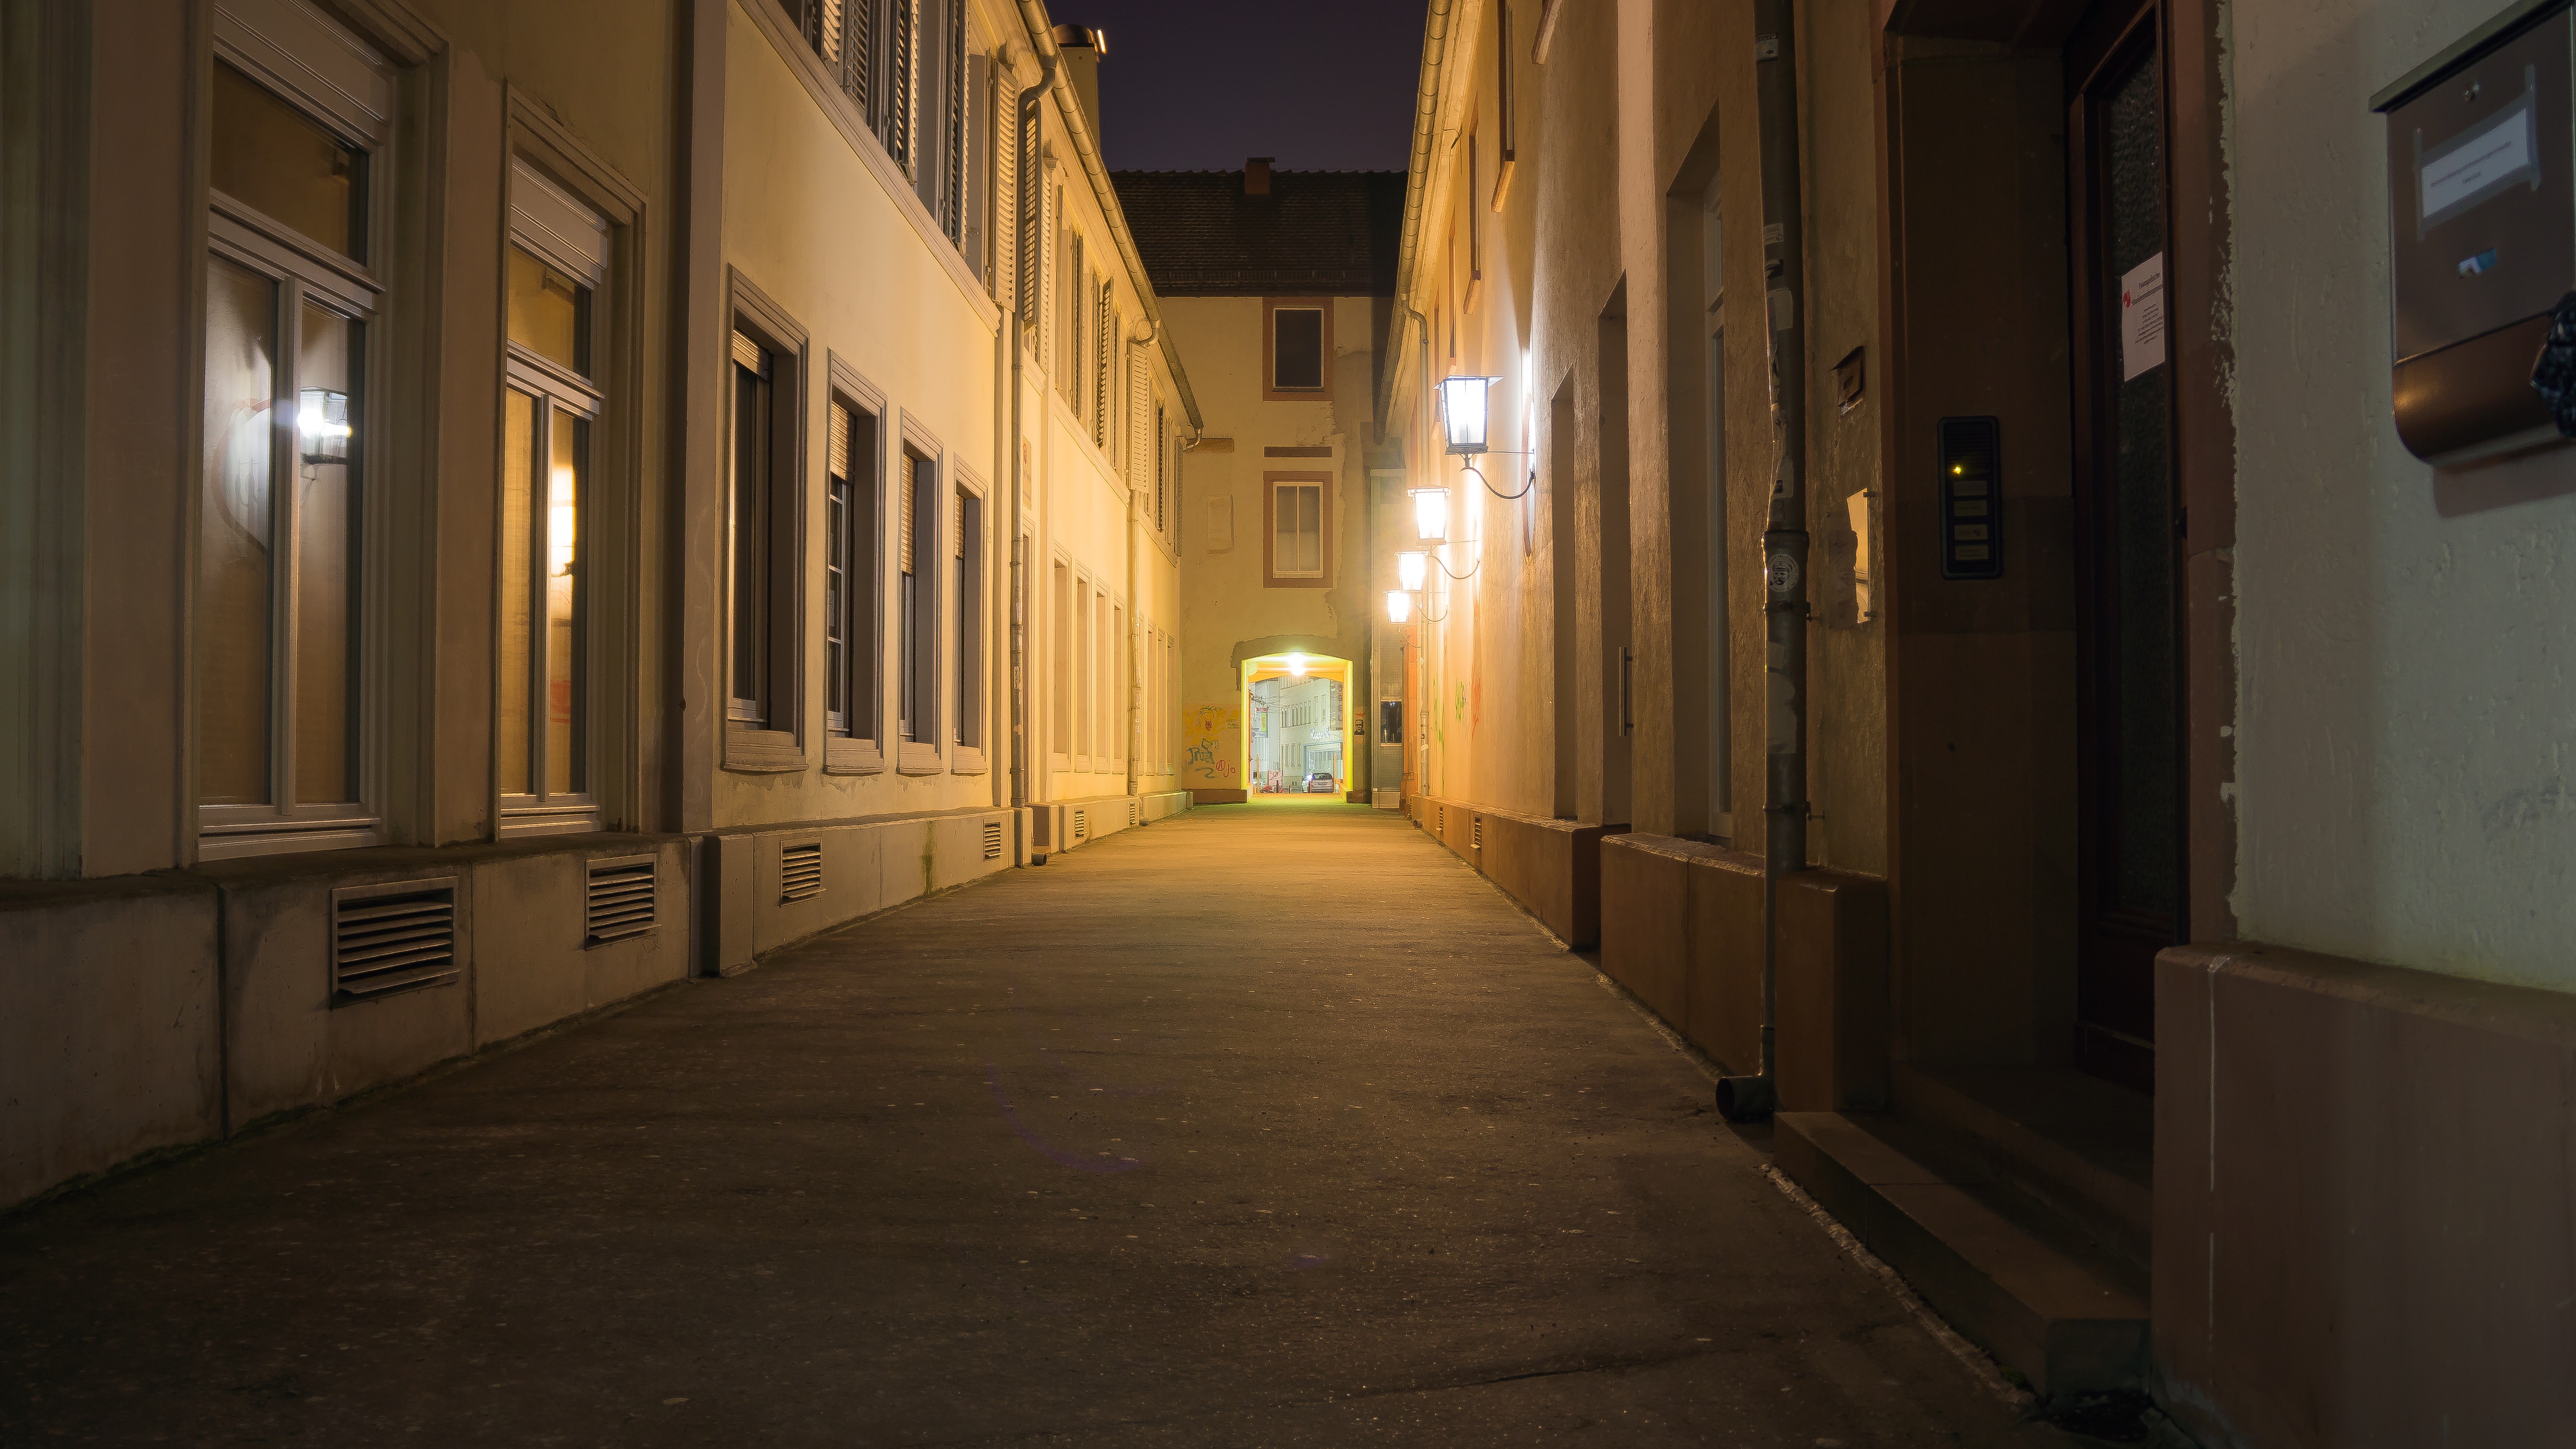
light, architecture, wood, road, skyline, street, night, house, town, building, alley, city, home, skyscraper, urban, cityscape, downtown, travel, evening, hall, landmark, business, lighting, interior design, estate, urban area